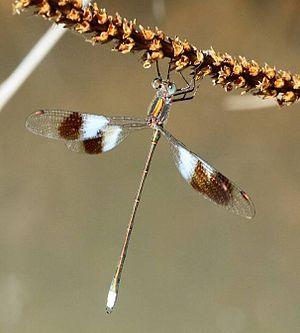
Les Synlestidae forment une famille de libellules qui fait partie des zygoptères dans l'ordre des odonates. C'est une petite famille qui comprend près de 40 espèces. Ces demoiselles vivent en Afrique, en Asie, en Australie et en Haiti.